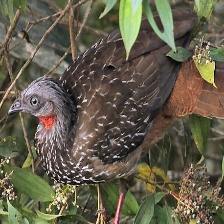
Species: BAND TAILED GUAN
Scientific name: PENELOPE ARGYROTIS